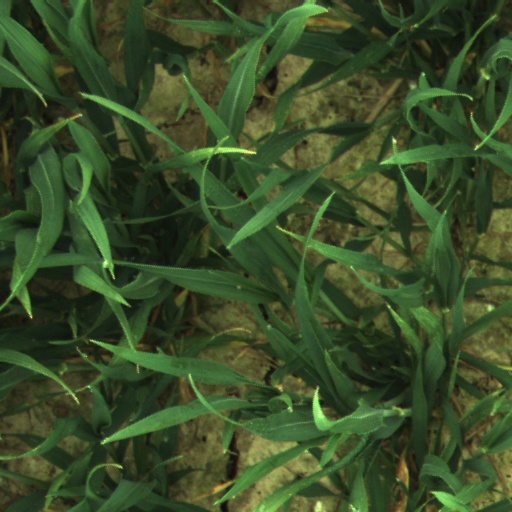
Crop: wheat